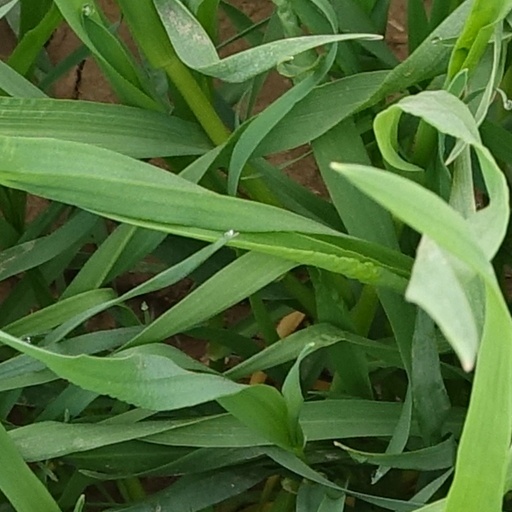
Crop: wheat